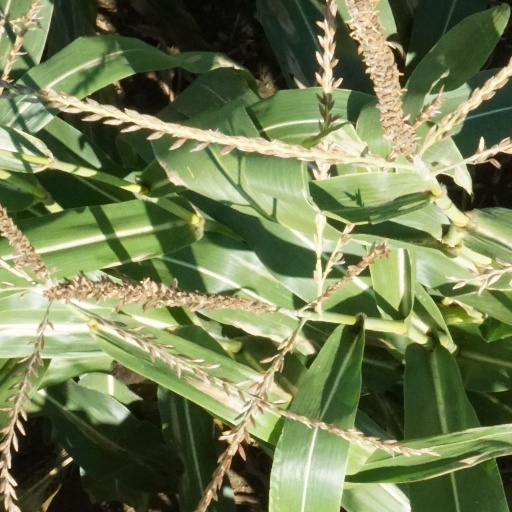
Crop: maize; corn